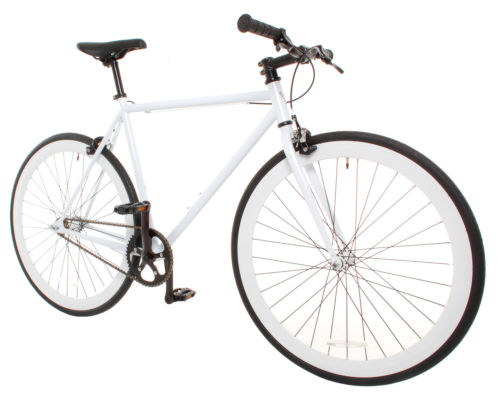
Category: bicycle